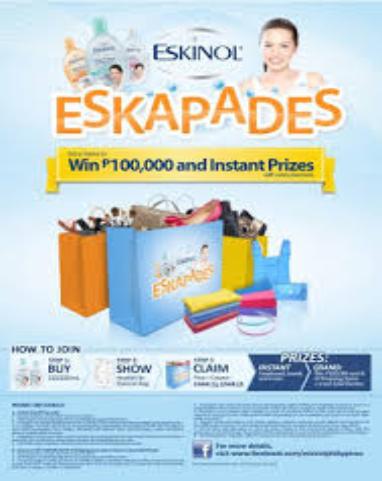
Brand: EskinoL
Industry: Necessities